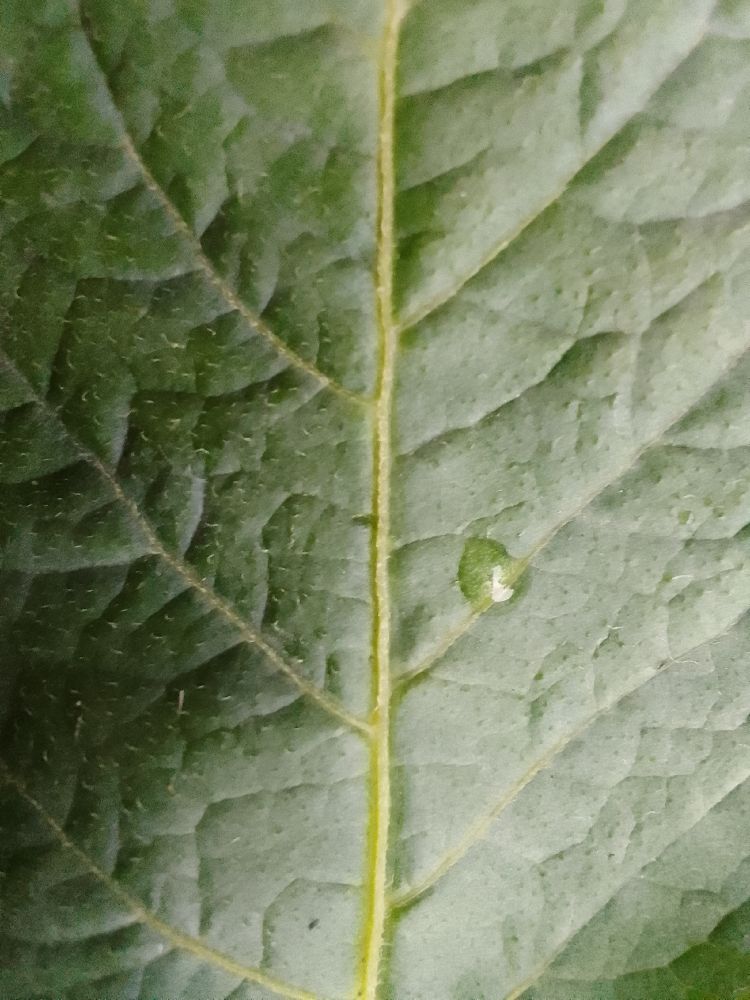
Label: Healthy